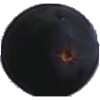
Label: blue_grape